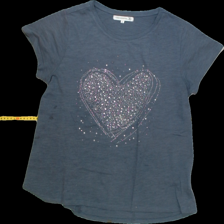
View: front
Type: T-shirt
Category: Ladies
Brand: Not Applicable
Colors: Grey
Material: 100%cotton
Pattern: Logo print
Cut: Regular, C-collar
Size: L
Season: All
Trend: No trend
Stains: Yes
Price range: <50
Recommended usage: Export